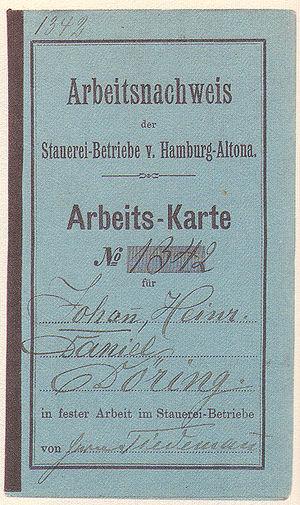
Carte de travail de l'agence de recrutement privée des dockers de Hambourg-Altona, établie au nom du chef syndicaliste Johann Döring
La grève des dockers de Hambourg de 1896/97 est un des conflits de travailleurs les plus importants de l'Empire allemand. Elle commence le 21 novembre 1896, dure onze semaines, implique à son paroxysme près de 17 000 travailleurs, et se termine le 6 février par une défaite totale des grévistes. Cette lutte a des répercussions considérables sur l'économie de Hambourg, et attire l'attention au-delà des frontières. Elle est portée avant tout par des groupes de travailleurs peu organisés syndicalement et aux conditions de travail précaires. Face à eux se tiennent des entrepreneurs bien organisés. Ces événements seront utilisés par les conservateurs et le gouvernement allemand comme prétexte pour tenter une politique encore plus répressive contre la social-démocratie via un projet de loi autorisant le recours aux travaux forcés.